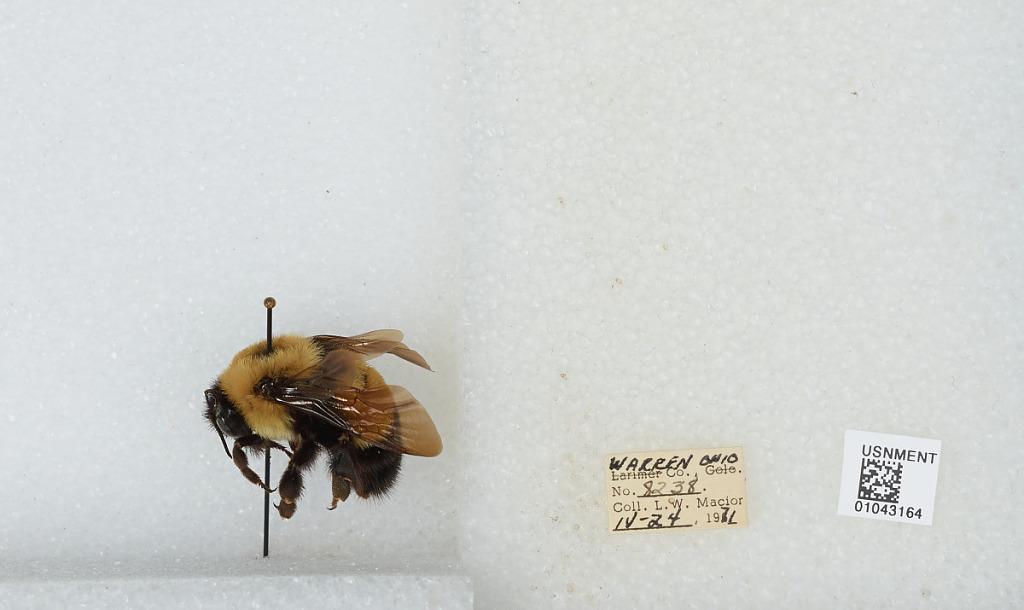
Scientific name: Bombus (Bombus) affinis Cresson
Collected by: L. Macior
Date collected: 1971-4-24
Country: United States
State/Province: Ohio
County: Warren
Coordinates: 39.4242, -84.1856